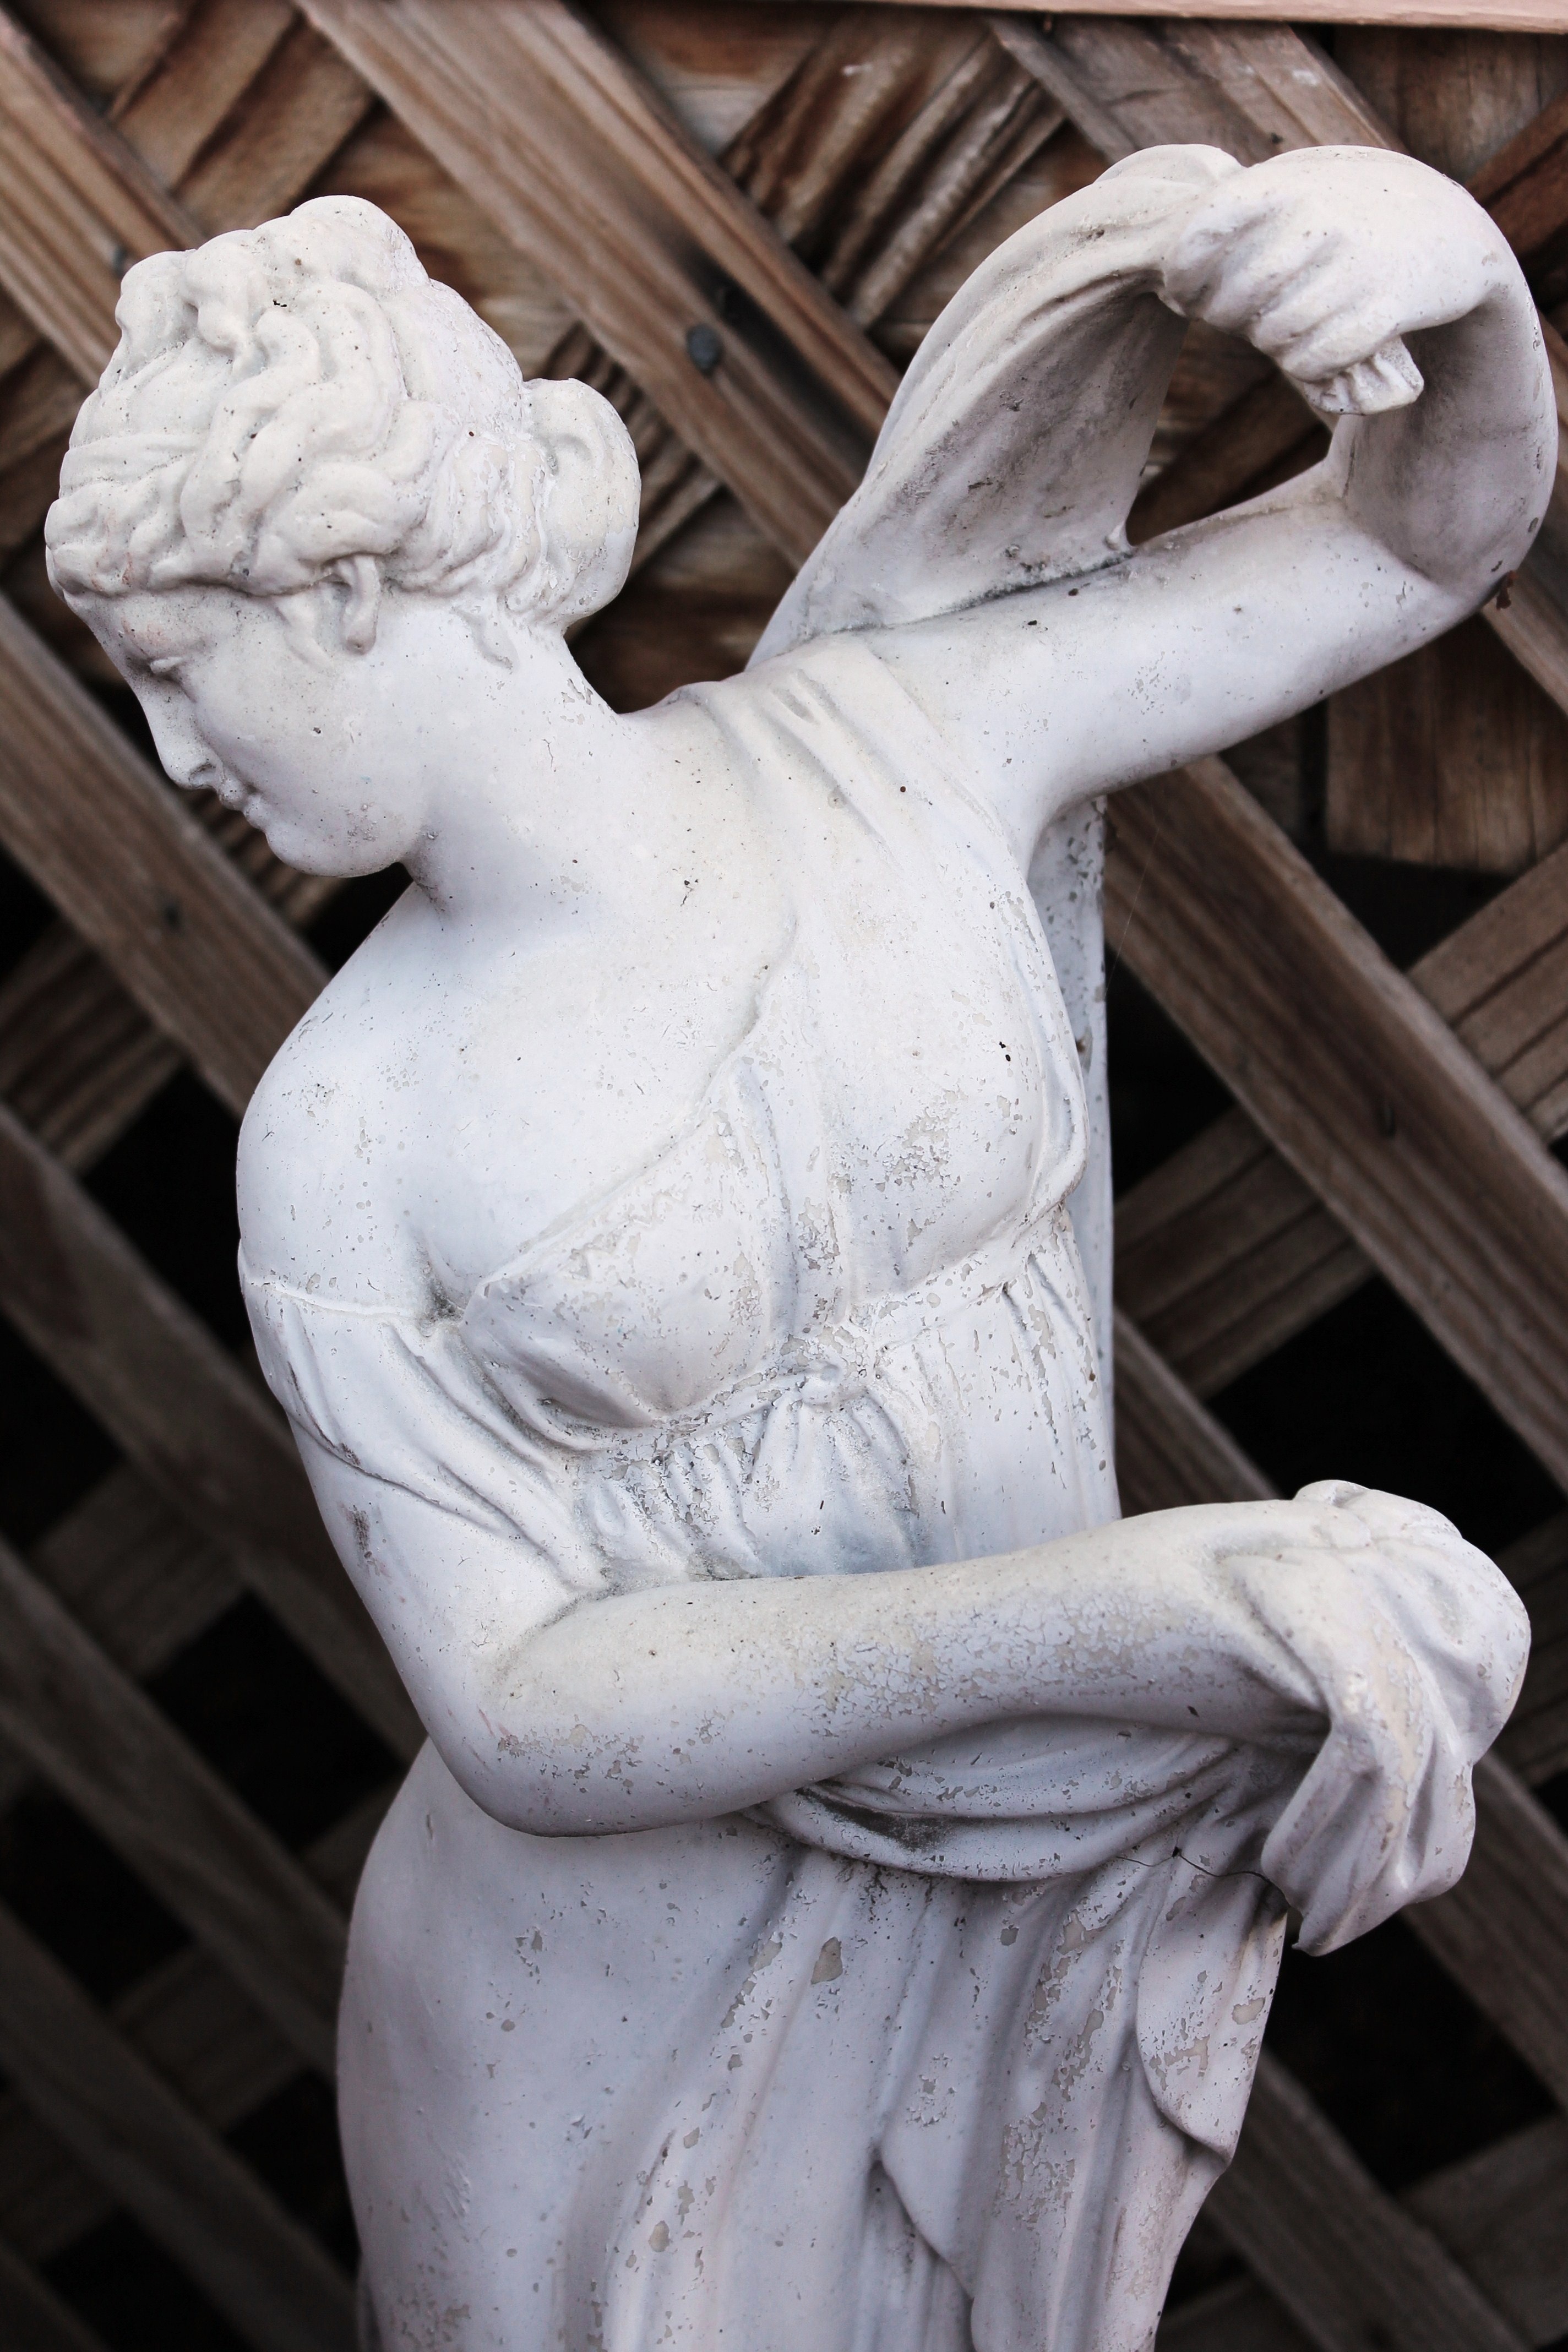
nature, woman, white, stone, monument, female, celebration, statue, symbol, ancient, garden, lady, feminine, sculpture, art, temple, beauty, carving, seductive, goddess, feminism, graceful, stone carving, pagan, wiccan, ancient history, nonbuilding structure, classical sculpture